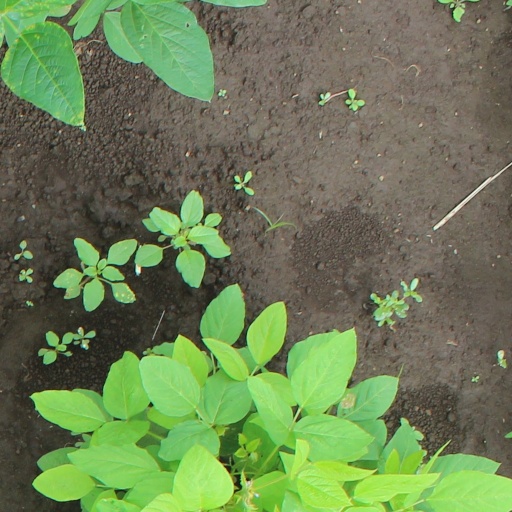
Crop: soybean